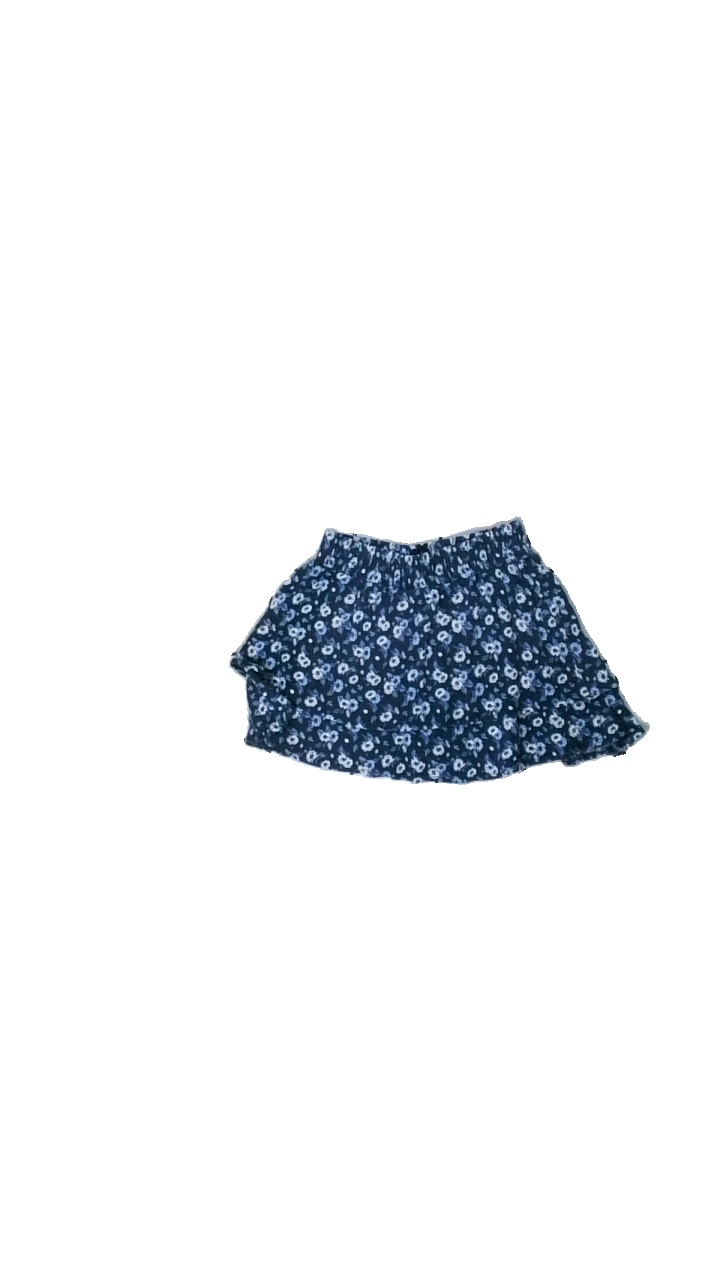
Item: Skirt (Children)
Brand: Mywear (ica)
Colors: Blue, White
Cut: Regular
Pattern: Floral print
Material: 100% cotton
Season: All
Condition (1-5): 2
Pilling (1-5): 2
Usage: Recycle
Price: <50